Bonus (film)

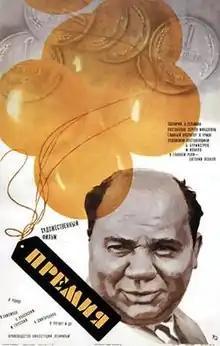

Bonus is a 1975 Soviet drama film directed by Sergey Mikaelyan. The film is based on the novel of the same name by Alexander Gelman.